Licun Park station

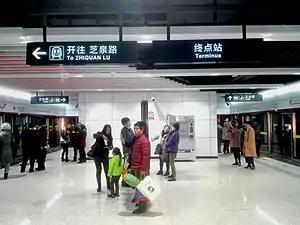

Licun Park is a station on Line 2 of the Qingdao Metro. It opened on 10 December 2017. It is located in Licang District and it is the current northbound terminus of Line 2.